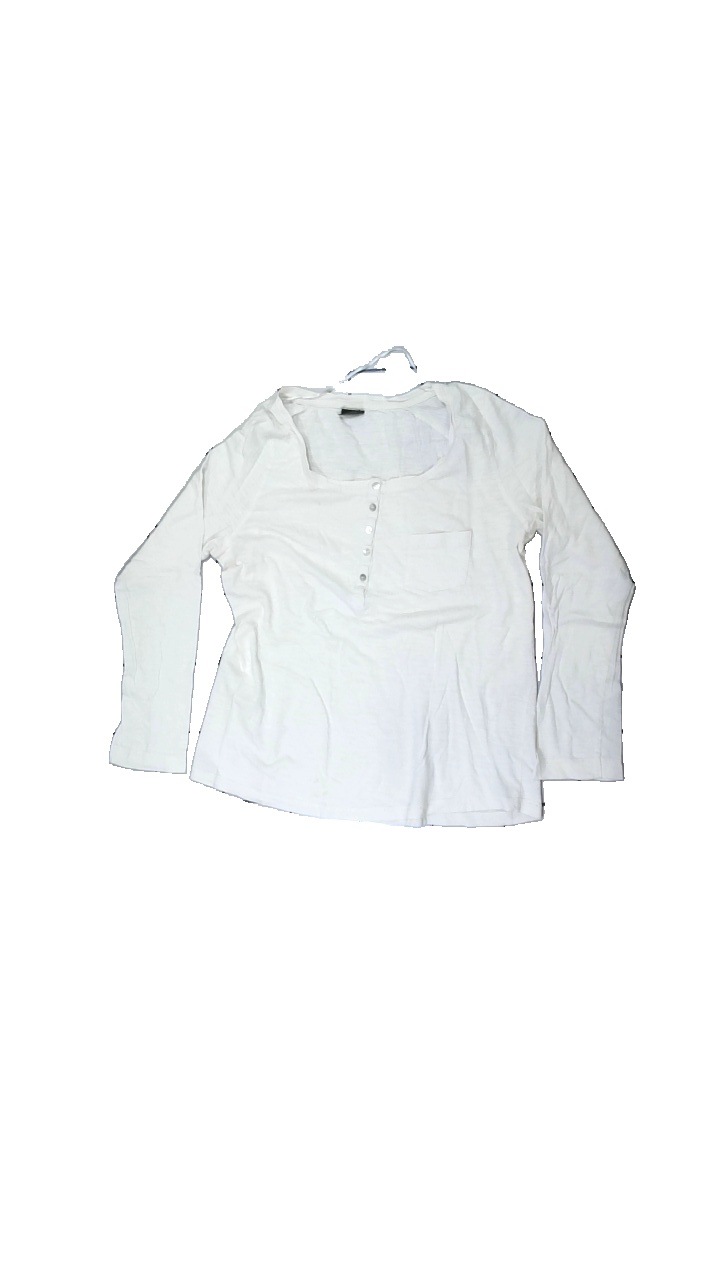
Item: Top (Ladies)
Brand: Bodyzone
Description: White top from Bodyzone, size 40/42. Okay condition but seams are very crooked.
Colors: White
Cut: Regular, C-collar
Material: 80% cotton, 20% elas
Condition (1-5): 3
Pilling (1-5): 5
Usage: Export
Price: <50